Brigate Garibaldi

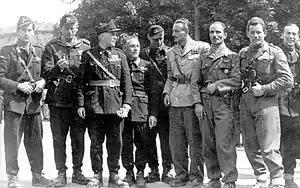
Commander of Garibaldi Brigades of Ossola (the first from the left is Aldo Aniasi)

On 10 April 1945, the general command of issued the "directive no. 16" which warned all the combatants to prepare themselves for the general insurrection in all of northern Italy in order to precede the Allied troops and cooperate for the defeat of nazi-fascist forces. The general command of the brigades and the Communist Party emphasized the maximum importance of the insurrection which had to be done at any costs, without accepting any agreements, proposals, or truces with the enemy that could limit the action of partisans. Detailed plans were designed in order to enter into the cities, protect factories and plants and to prevent the run of nazi-fascist forces. The insurrection began then on 24 and 25 April in the main cities of the north, after that the regional commands spread the codified message "Aldo dice 26x1" ("Aldo says 26x1").